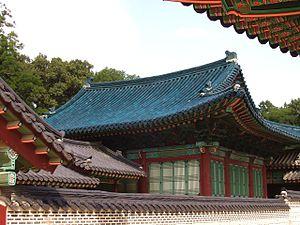
Changdeokgung ou Palais de la Prospérité ou Palais de Changdeokgung ou Palais de Changdeok, est un palais situé dans un grand parc à Jongno-gu, à Séoul en Corée du Sud. C'est l'un des cinq grands palais construits par les rois de la dynastie Joseon. Comme il se trouve à l'est du Palais de Gyeongbokgung, le Palais de Changdeokgung est souvent appelé Palais de l'Est.